Hakan Binbaşgil

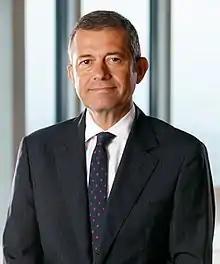
Hakan Binbaşgil, 2016

Hakan Binbaşgil (born 1960 in Istanbul, Turkey) is Vice Chairman and Executive Board Member at Akbank.